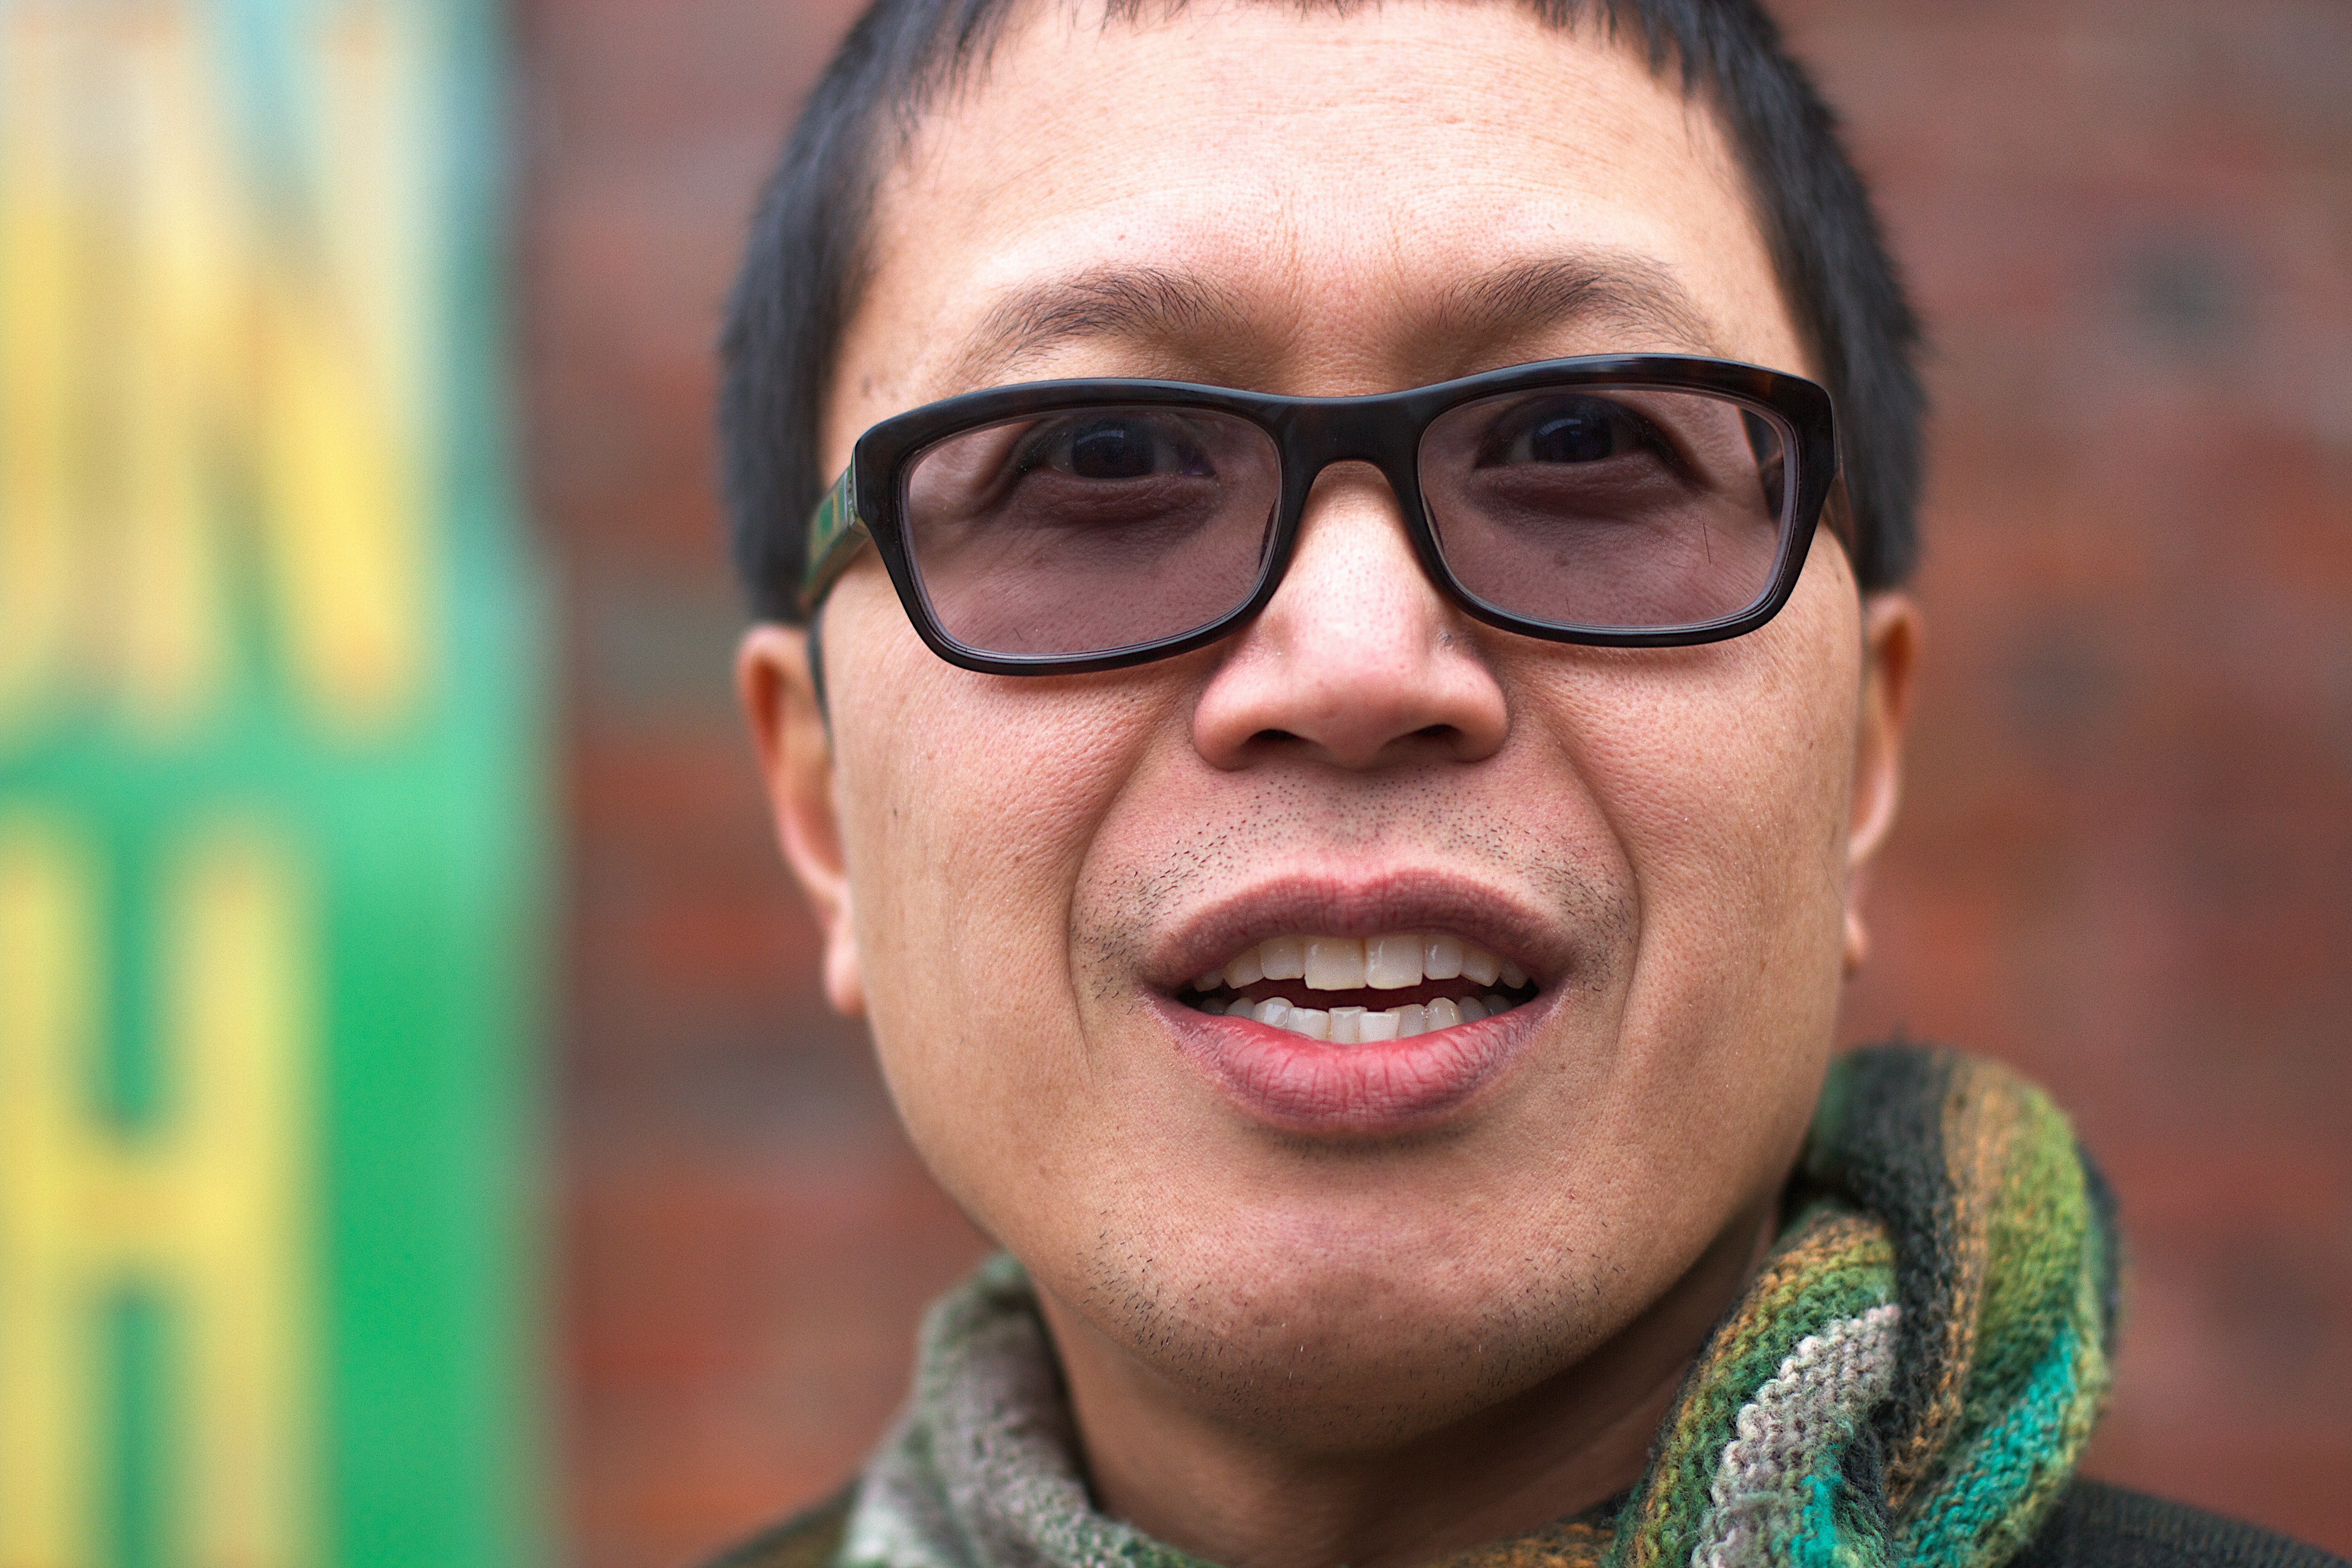
person, people, hair, portrait, facial expression, hairstyle, smile, close up, face, nose, eye, glasses, head, vision care